Mary Riddle

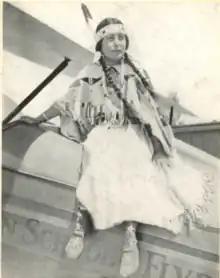
Mary Riddle posing with her plane.

Mary Riddle, also known as Kus-de-cha or Kingfisher, (April 22, 1902 – October 25, 1981) was the second Native American woman to earn a pilot's license. Bessie Coleman was the first to earn a license. Soon after earning her pilot's license she also earned her commercial license.